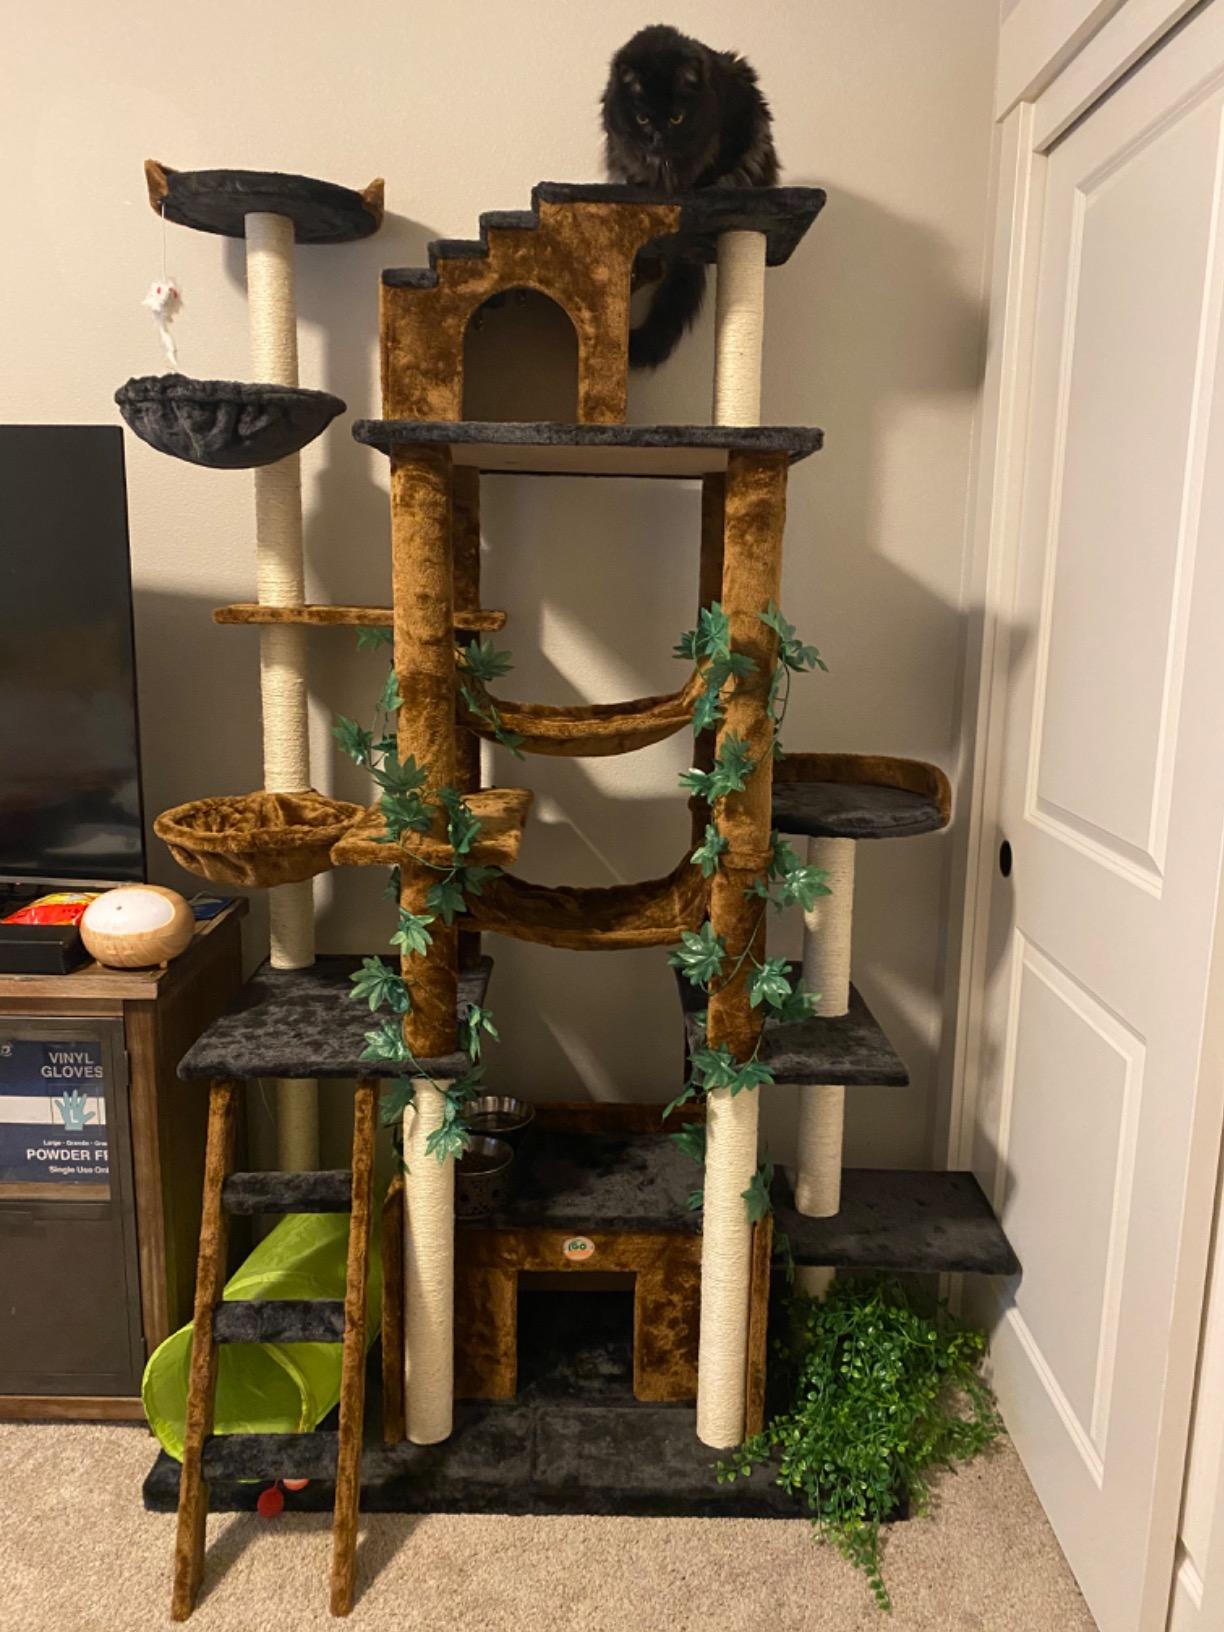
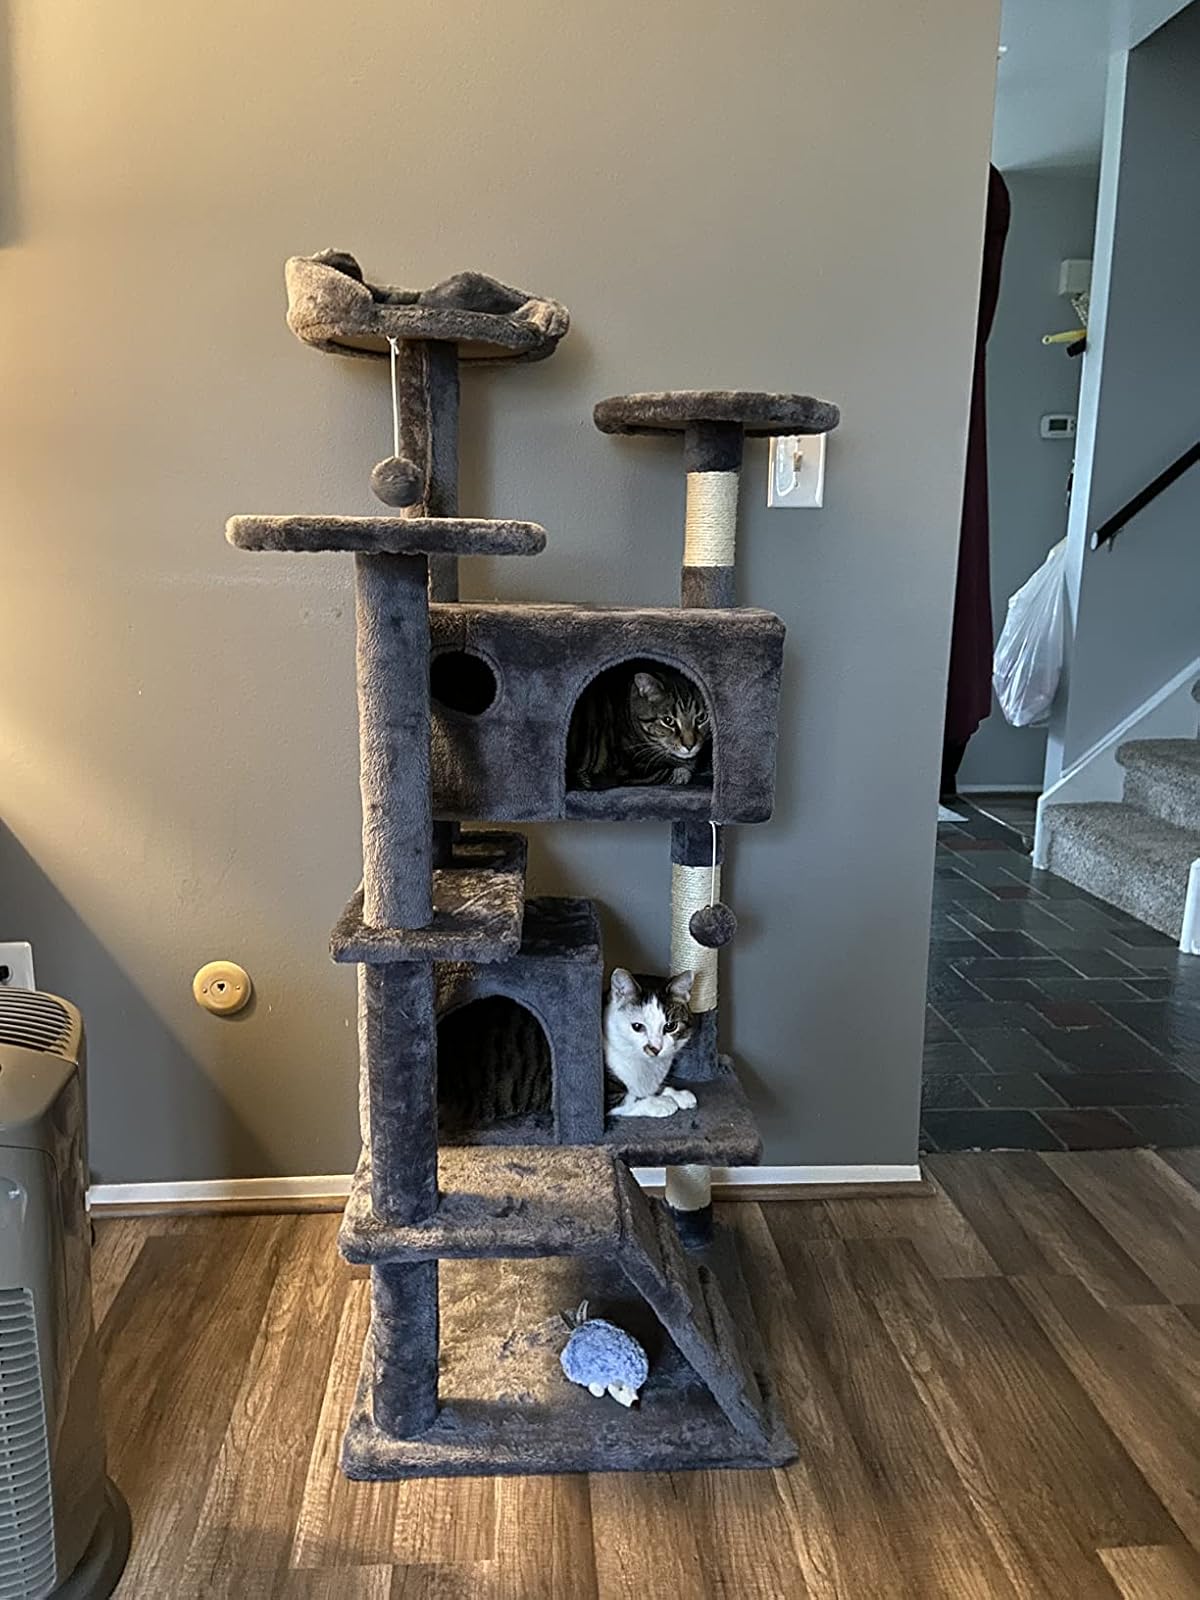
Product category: items_cat tree
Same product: no